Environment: lab
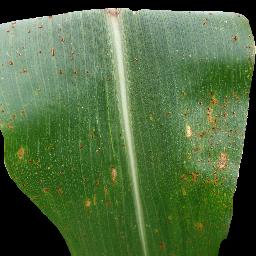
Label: common_rust